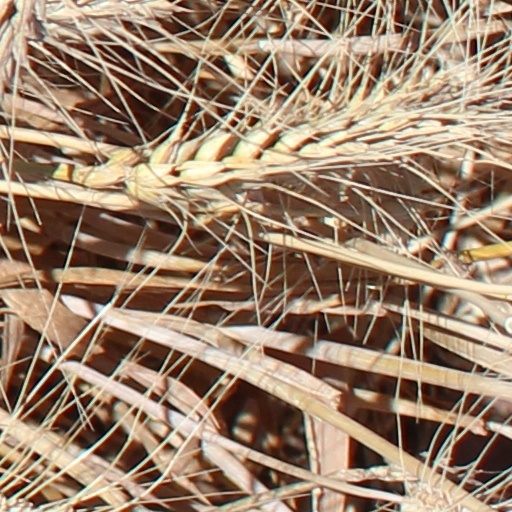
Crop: wheat